Answer in natural language. How many Paintings are visible in the scene? Choose between the following options: 4, 3, 0, 2 or 1
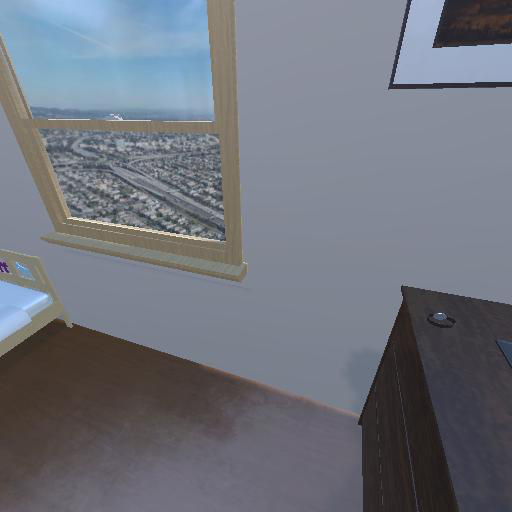
<answer>1</answer>